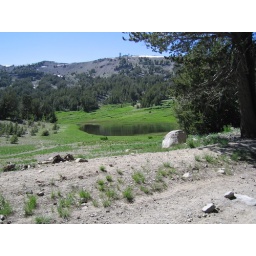
Small mountain lake with Relay Peak in Distance